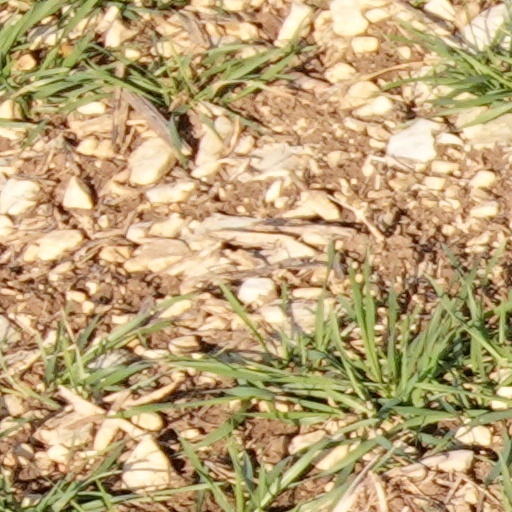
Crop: wheat